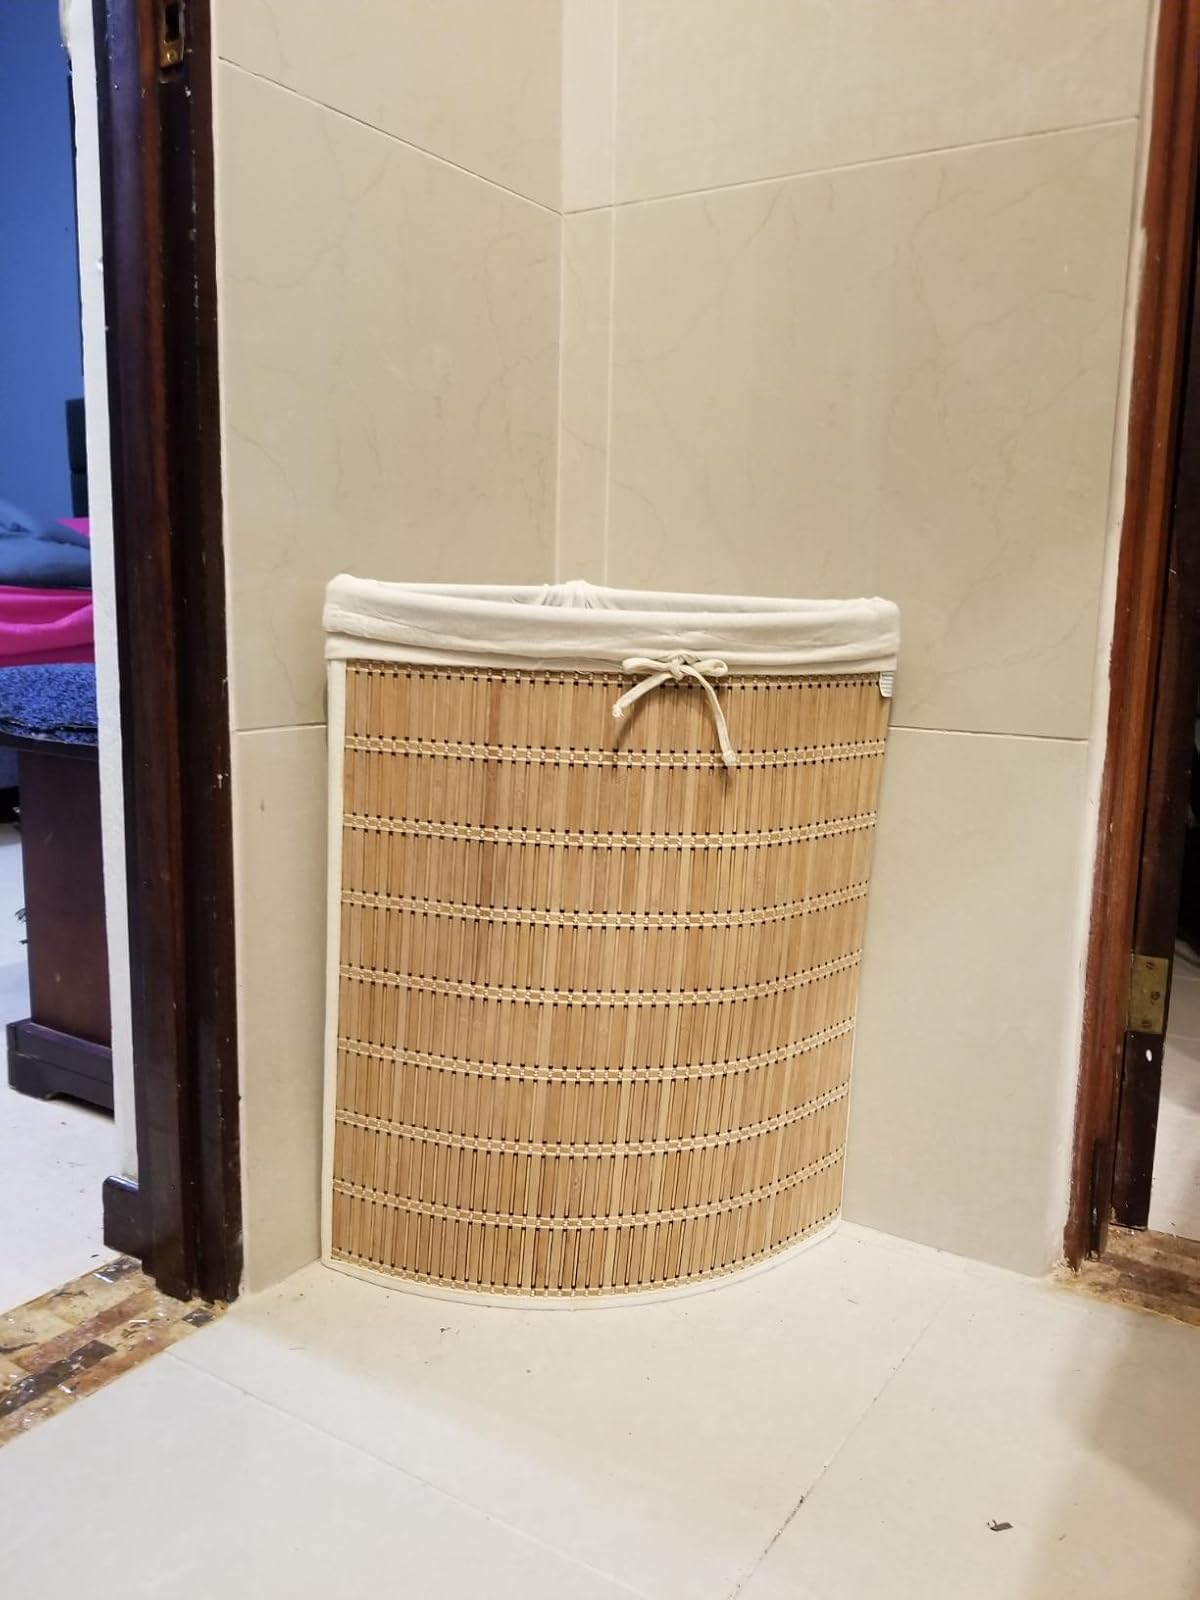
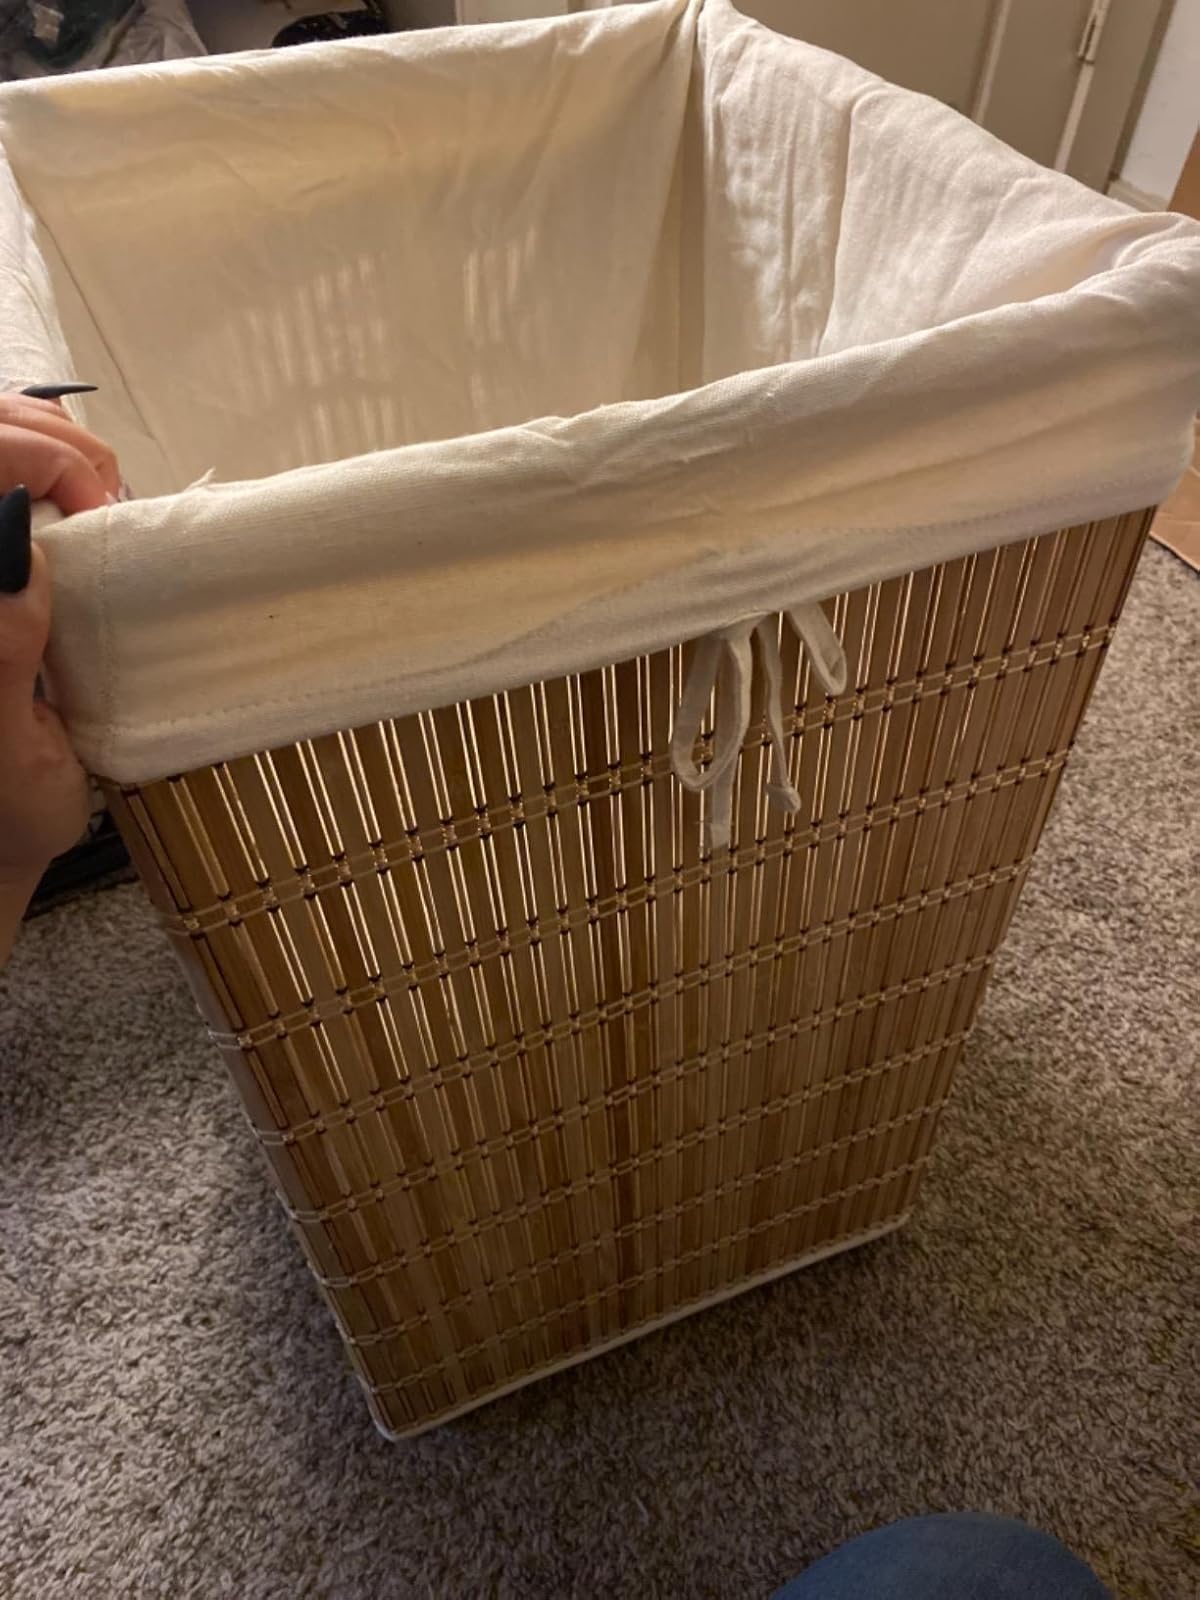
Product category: items_hamper
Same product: no